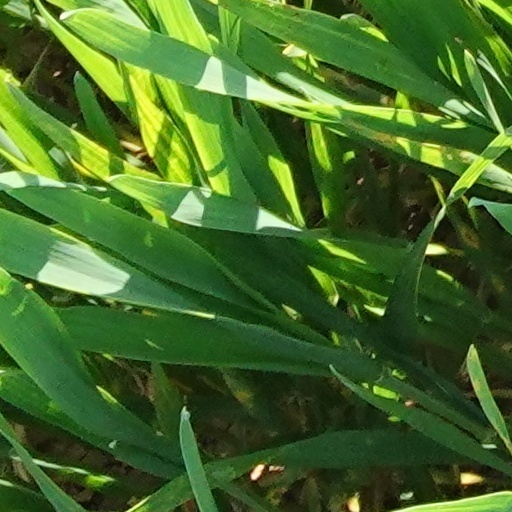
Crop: wheat